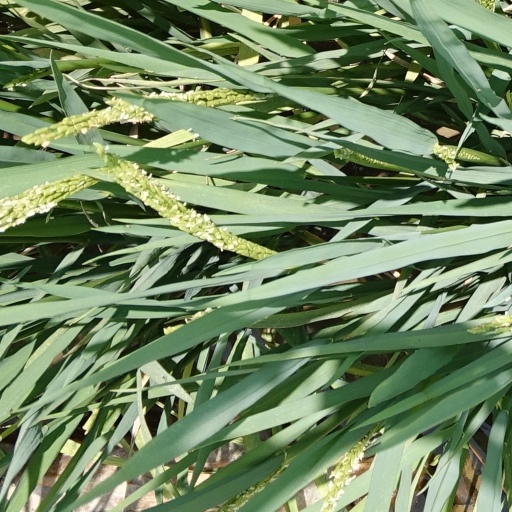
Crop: rice